Shoe tree (device)

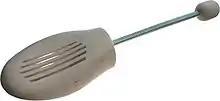
Spring shoe trees

The cheapest are a wooden shoe tree without a full heel. Although they help with odour, and will help preserve the original shape at the front of the shoe, the narrow knob on the heel puts excess pressure on one section of the heel and prolonged use may deform the shoe. Notwithstanding, this style of shoe tree is popular with high heels because of its flexibility.